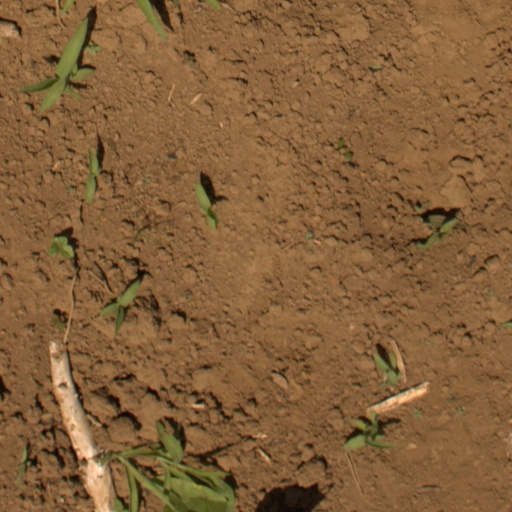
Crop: Jerusalem artichoke